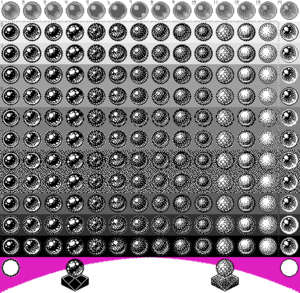
Le pixel art [pik.sɛl.aʁ], aussi appelé art du pixel ou art des pixels [aʁ.dy/de.pik.sɛl] au Québec, désigne une composition numérique qui utilise une définition d'écran basse et un nombre de couleurs limité. De fait, le matériau de base du pixel art est la représentation plastique du pixel. C'est-à-dire une surface plus ou moins carrée et colorée, comme composante élémentaire de toute création de pixel art. Ces contraintes de moyens minimalistes imposent une stylisation, au cœur d'une recherche esthétique où chaque pixel a son importance. Ainsi, créer une œuvre où les pixels seraient simplement discernables les uns des autres n'est pas une condition suffisante pour en faire du pixel art.